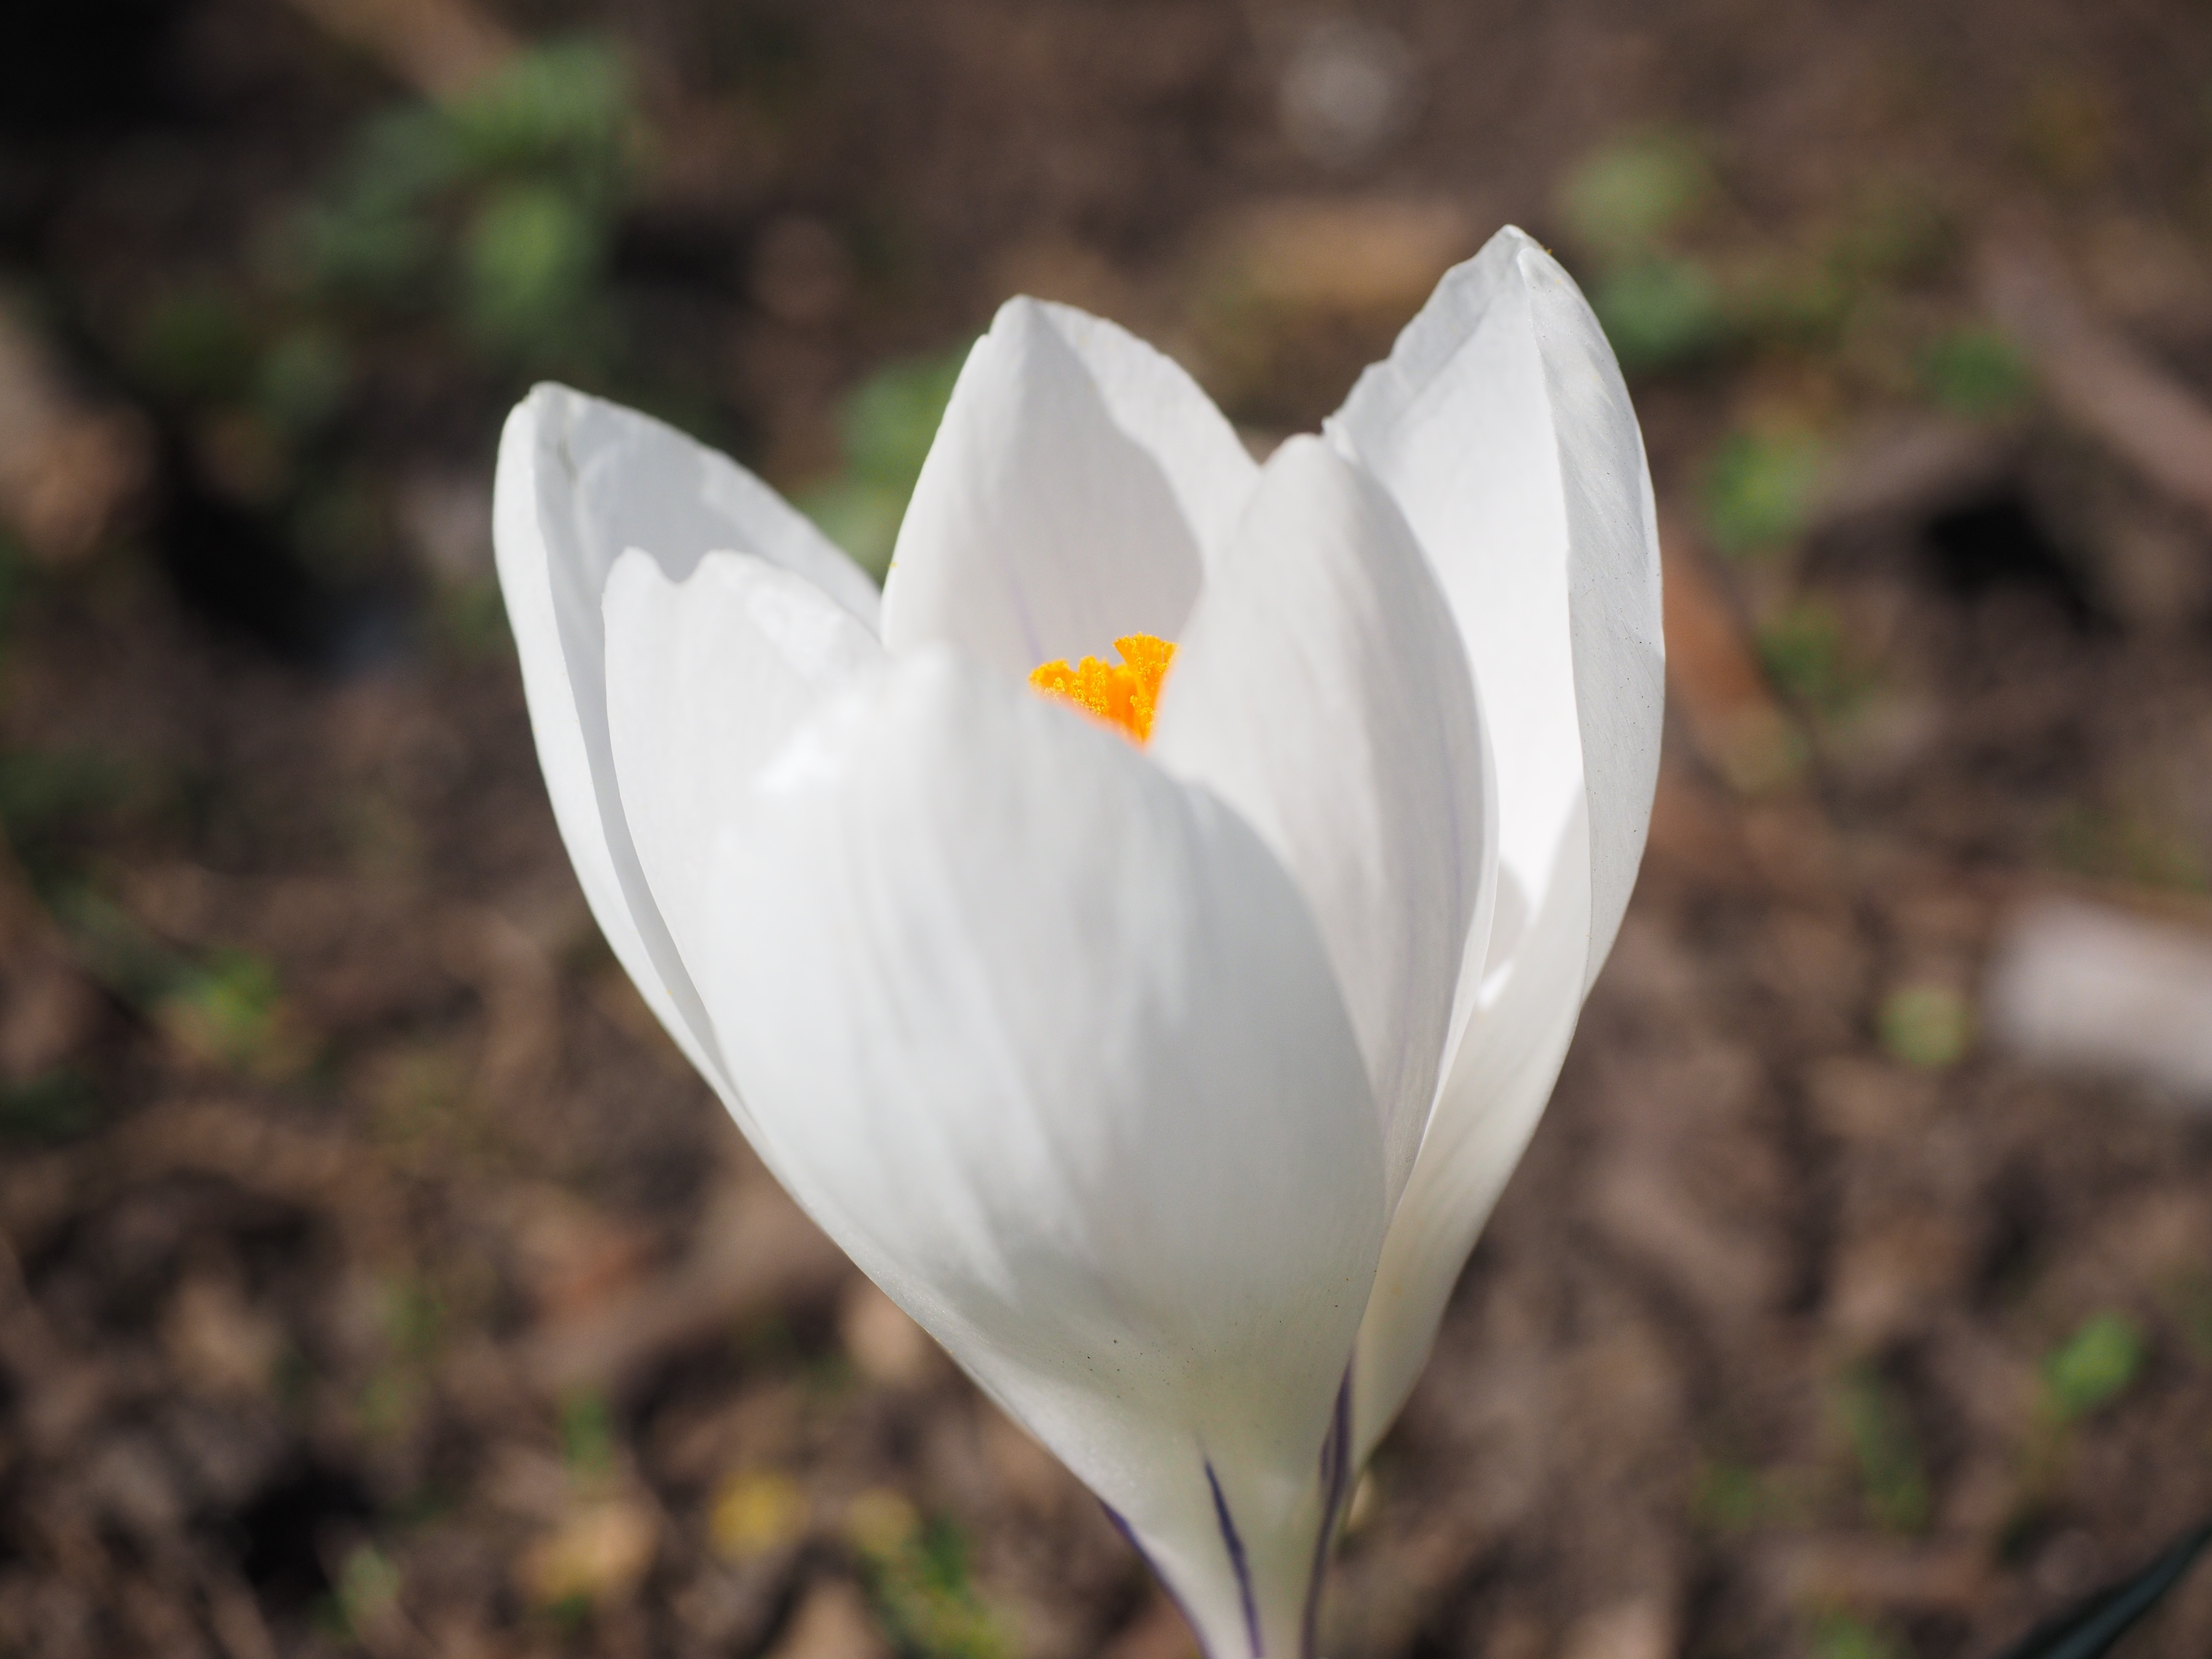
blossom, plant, white, flower, petal, bloom, spring, botany, colorful, flora, flowers, crocus, spring flower, macro photography, flowering plant, tufts, b hen, flowers in bunches, land plant, iris family